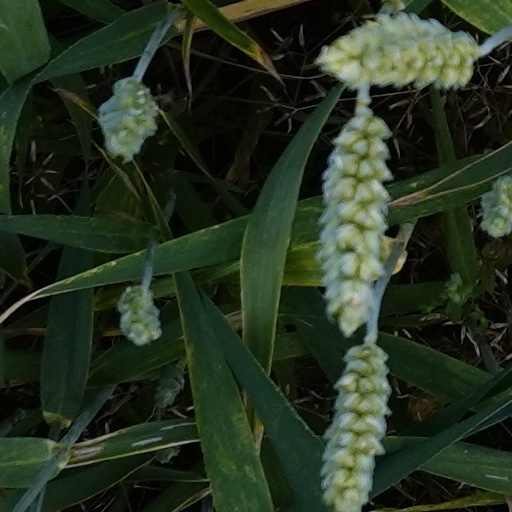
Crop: wheat